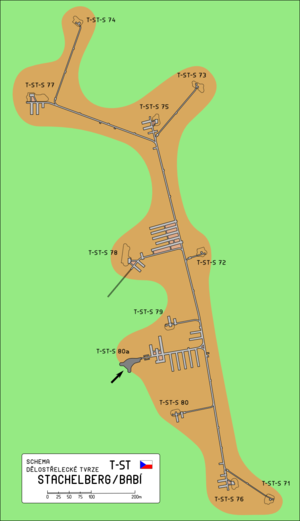
Un ouvrage de la ligne Maginot est une construction militaire ayant pour but de protéger une portion de la ligne Maginot.